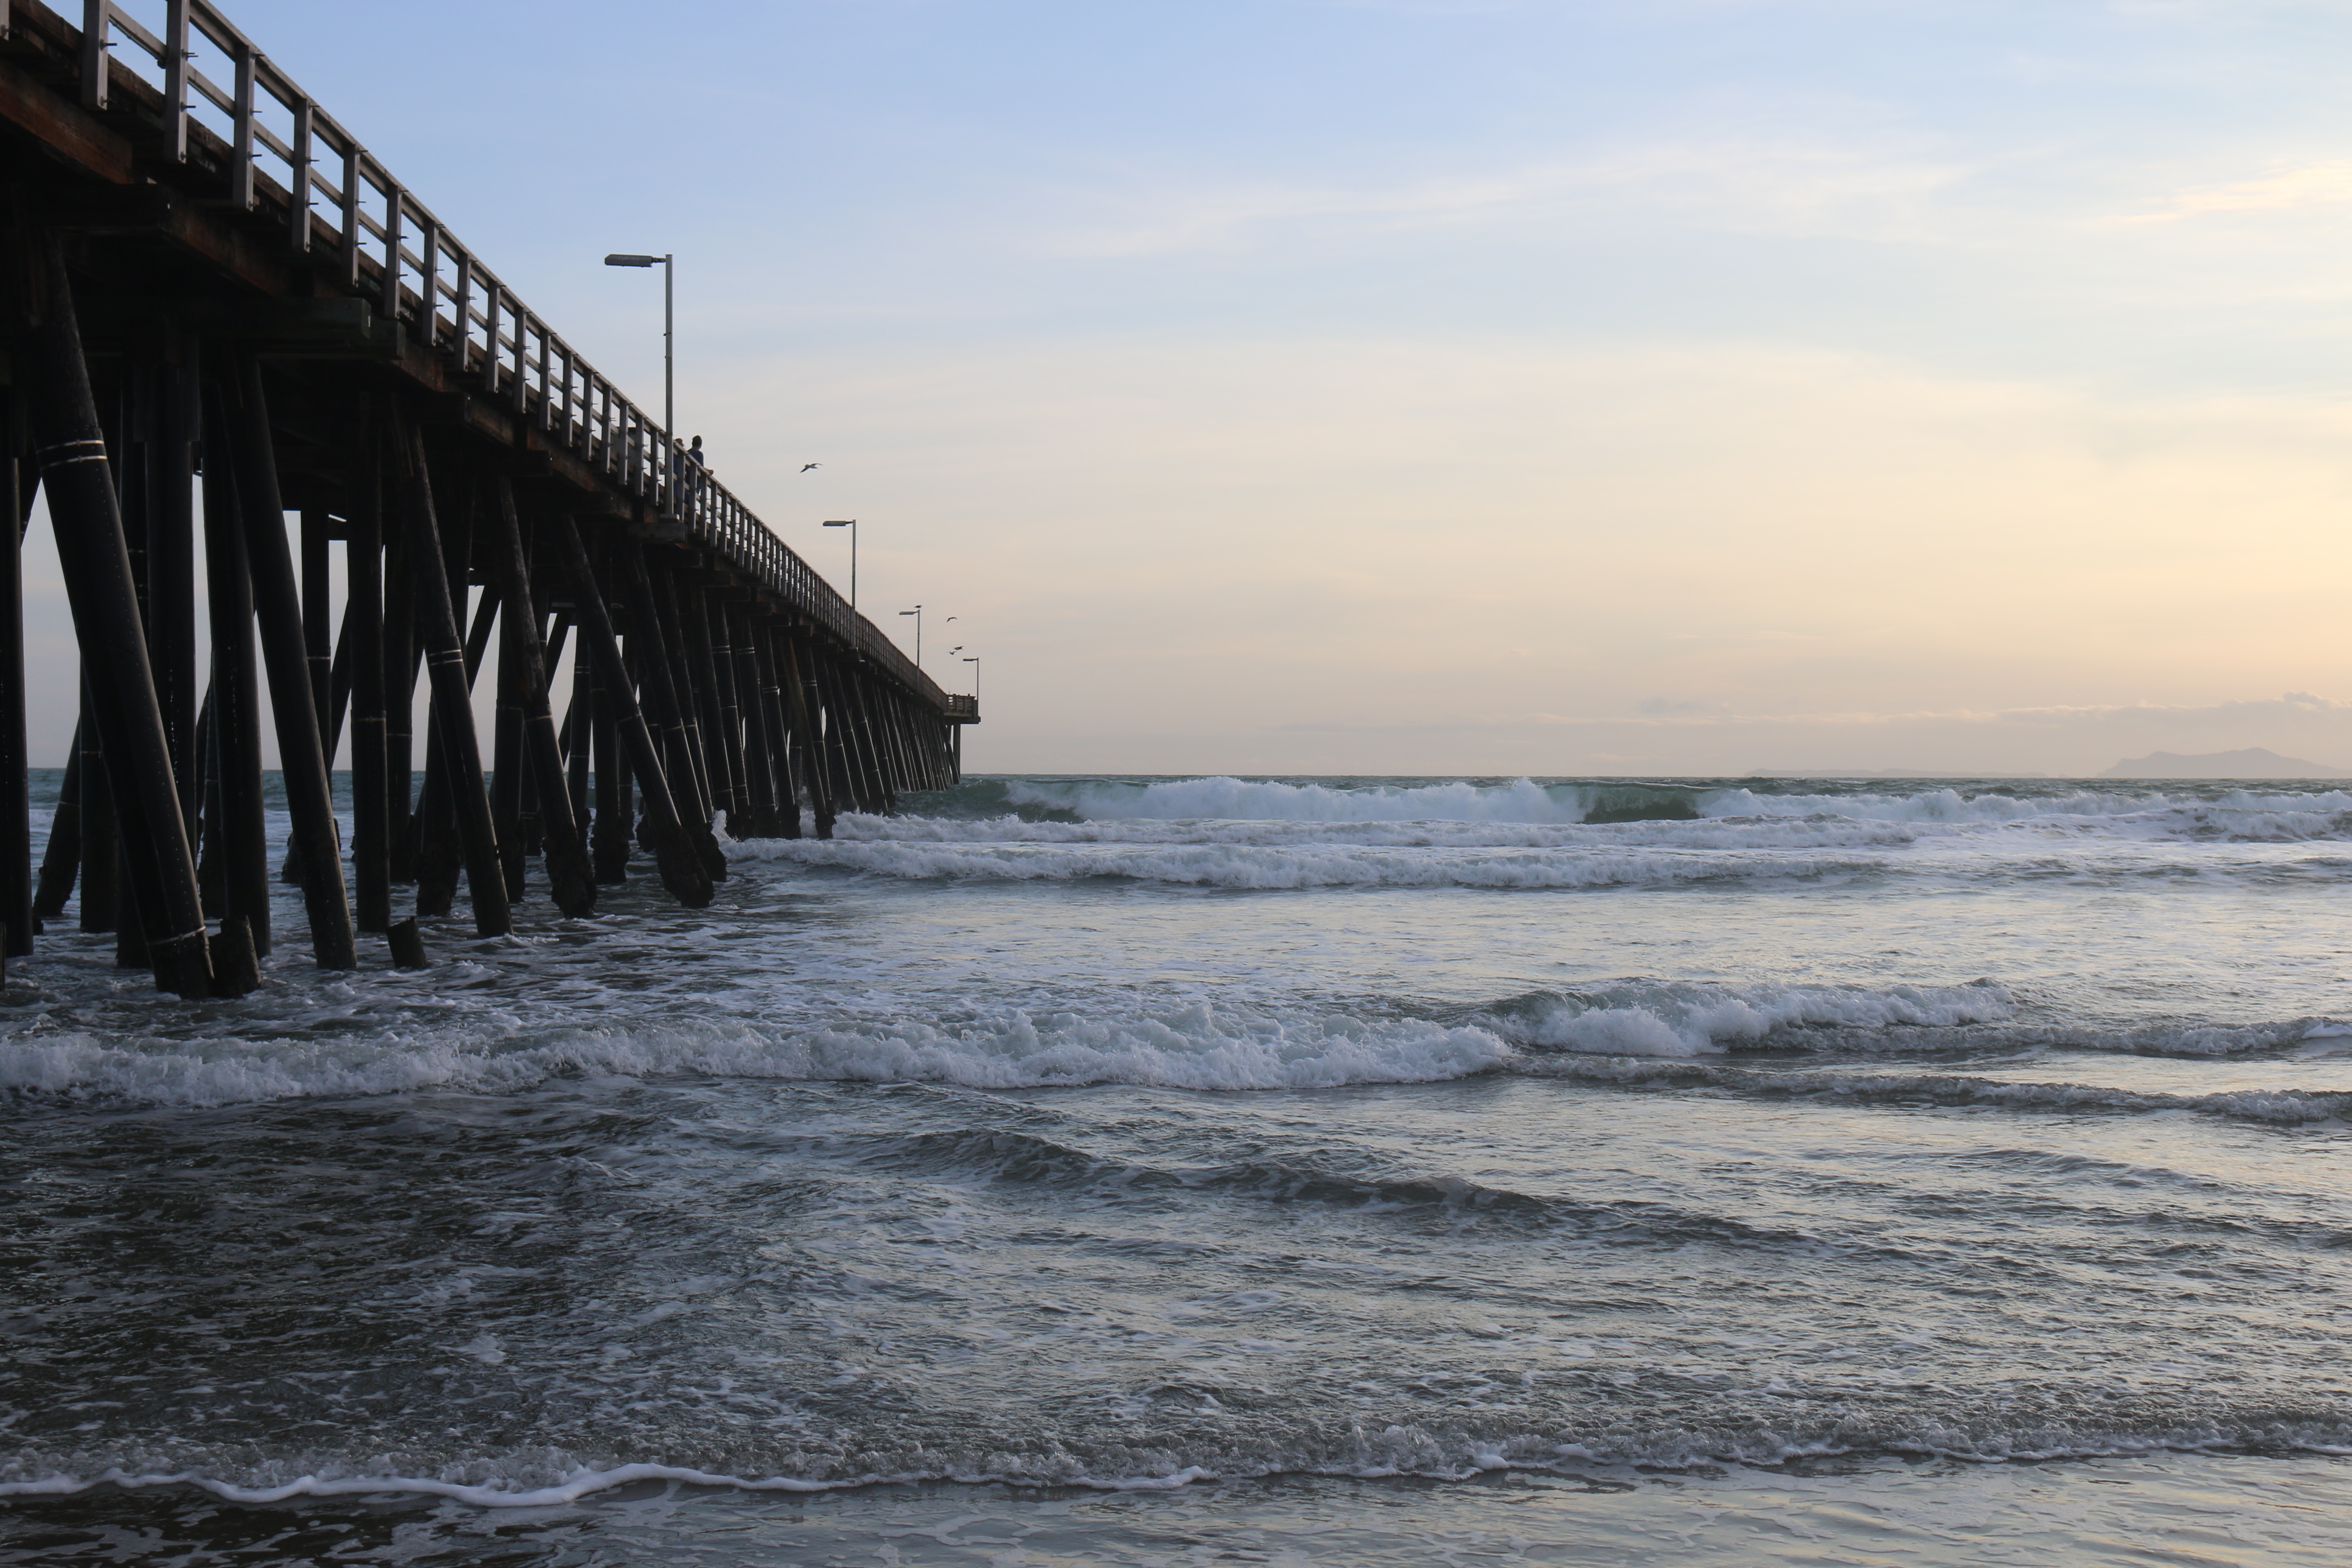
beach, sea, coast, water, ocean, horizon, sunrise, sunset, shore, wave, pier, vacation, tourism, california, body of water, ocean wave, waves, clouds, pacific, breakwater, beach sunset, sunset beach, california beach, port hueneme, wind wave